The Justice of Trajan and Herkinbald

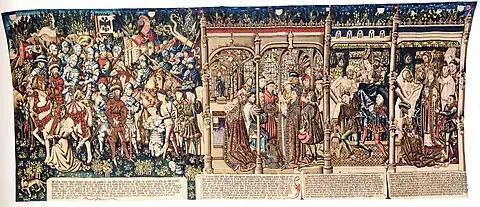
A free copy in tapestry of "The Justice of Trajan and Herkinbald" now in the Historical Museum of Bern.

The Justice of Trajan and Herkinbald was a set of four large panels painted by the Early Netherlandish painter Rogier van der Weyden that decorated one wall of a court-room in the Town Hall of Brussels. They represented the Justice of Trajan, a Roman emperor, and the Justice of Herkinbald, a legendary Duke of Brabant. The panels were intended as a reminder to judges to dispense impartial justice and were admired by generations of visitors, including Albrecht Dürer.